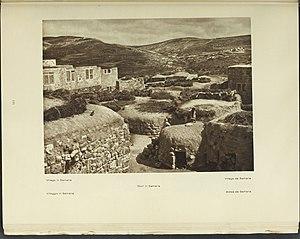
Muhammad Asad était un journaliste, voyageur, linguiste, diplomate et théoricien. Son influence a été notable sur l'islam au XXᵉ siècle.